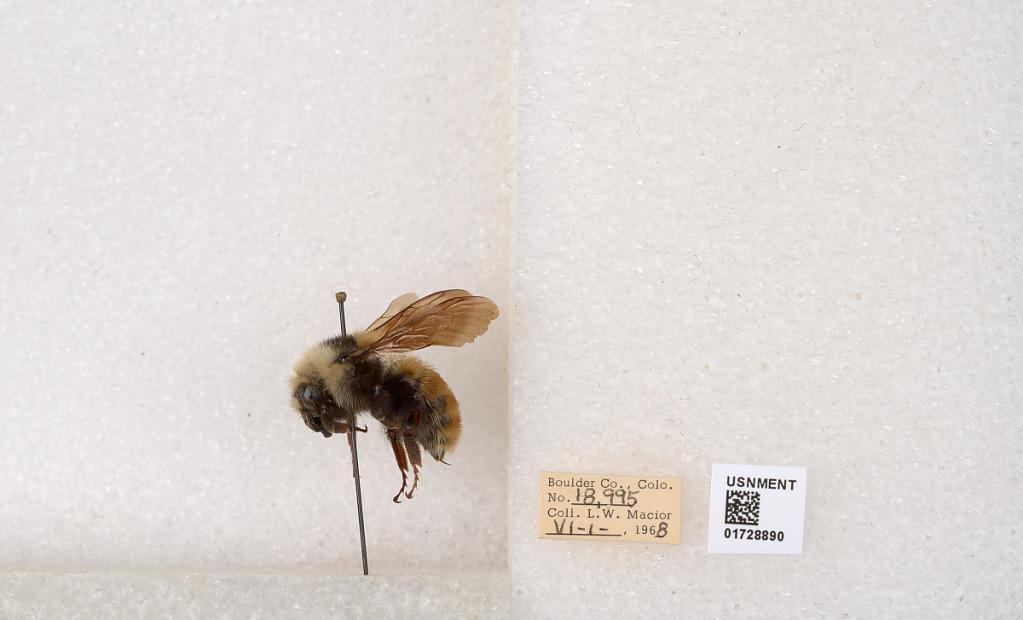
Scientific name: Bombus appositus Cresson
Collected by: L. Macior
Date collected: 1968-6-1
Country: United States
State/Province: Colorado
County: Boulder
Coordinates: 40.0925, -105.358